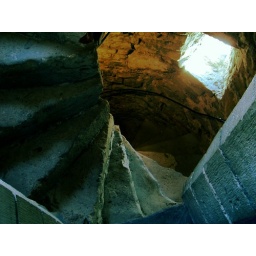
The bell tower of the Dome Church in Haapsalu castle (13th century). A mix of natural light and a light bulb.